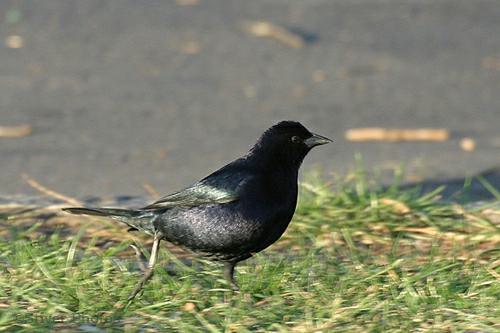
A photo of a shiny cowbird